Krakowska Street, Bydgoszcz

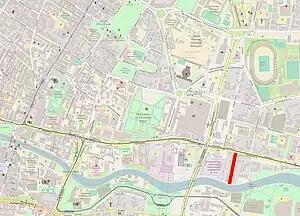
View of the eastern frontage

The street is located on the edge of downtown Bydgoszcz. It starts on the northern side of the Brda river, and stretches northbound to reach Jagiellońska Street.